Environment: real
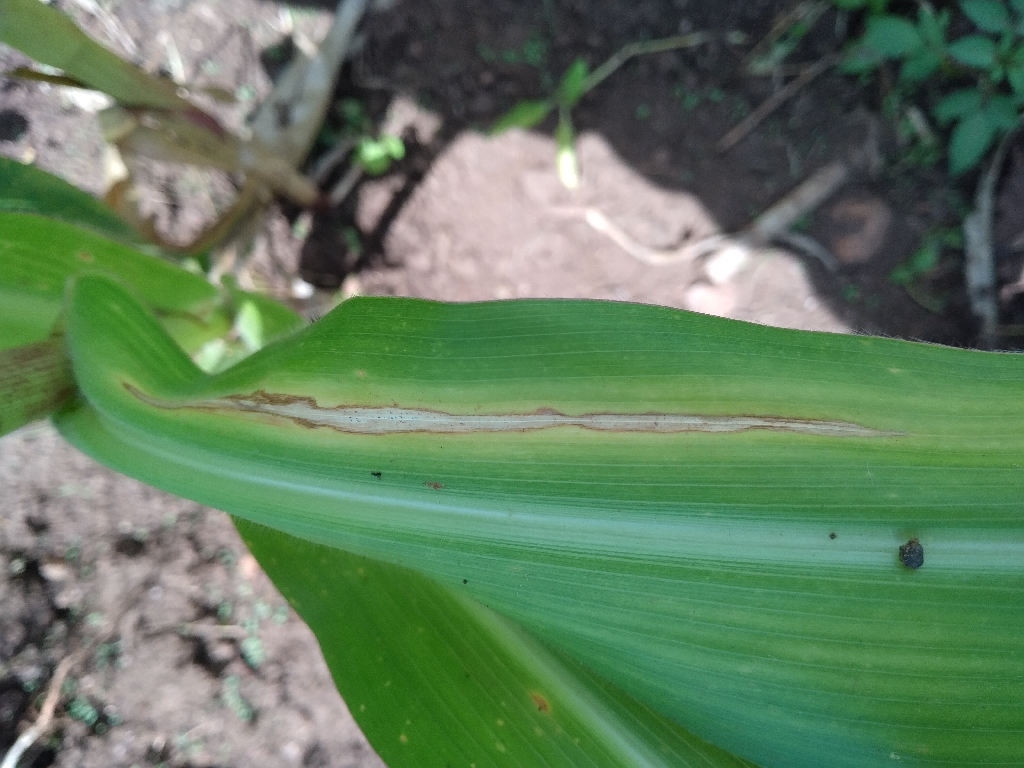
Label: northern_corn_leaf_blight